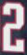
Number: 2